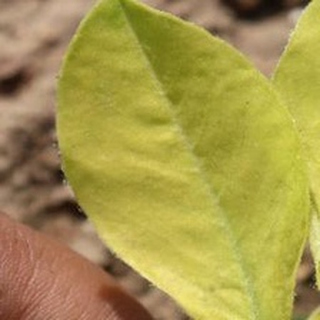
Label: groundnut_nutrition_deficiency